Walter III of Châtillon

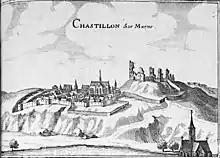
Old view of Châtillon, with castle's ruins, remparts and priory of Binson.

Walter was the second son of Guy II of Châtillon and Adèle of Dreux. After his father's death in 1170, his eldest brother became Lord of Châtillon and Walter assist him in his functions while his youngest brother, Robert of Châtillon, do an ecclesiastical career and became bishop of Laon in 1210 until his death in 1215.